Color Cell Compression

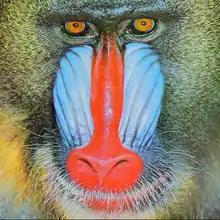
Original uncompressed 24-bits per pixel color image

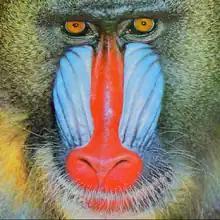
CCC compressed image, but using only 24-bits to 15-bits color quantization combined with a luminance bitmap for 2.875 bits per pixel (with no palette / lookup-table)

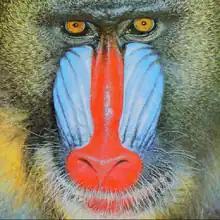
256 entry palette / lookup-table implementation of the CCC algorithm at 2-bits per pixel with the palette built using K-means clustering

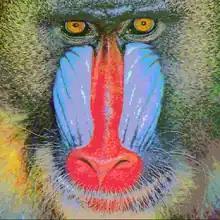
Result of the output of Mandrill standard test image compressed with the CCC algorithm at 2-bits per pixel with a 256 entry palette / lookup-table generated using a naïve 15-bit color histogram algorithm

The Color Cell Compression algorithm processes an image in eight steps, although one of the steps (step #6) is optional. It is assumed here that the input is a 24 bits/pixel image, as assumed in the original journal article, although other bit depths could be used.